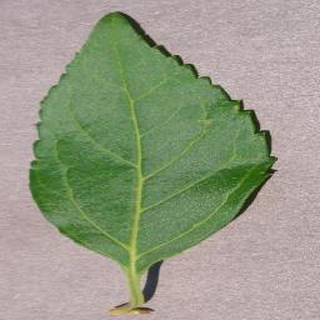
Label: healthy_cherry